Kevin McKenzie (dancer)

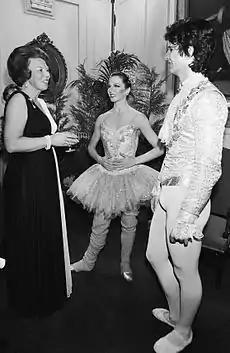
Dutch Queen Beatrix, Martine van Hamel and Kevin McKenzie in 1982

Kevin McKenzie (born April 29, 1954, in Burlington, Vermont) is an American ballet dancer, choreographer, and director. A former principal dancer with American Ballet Theatre, he then served as the company's artistic director from 1992 to 2022.